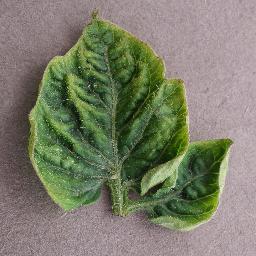
Label: Tomato___Tomato_Yellow_Leaf_Curl_Virus